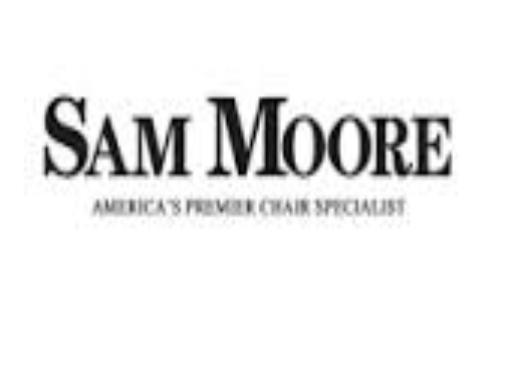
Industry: Necessities